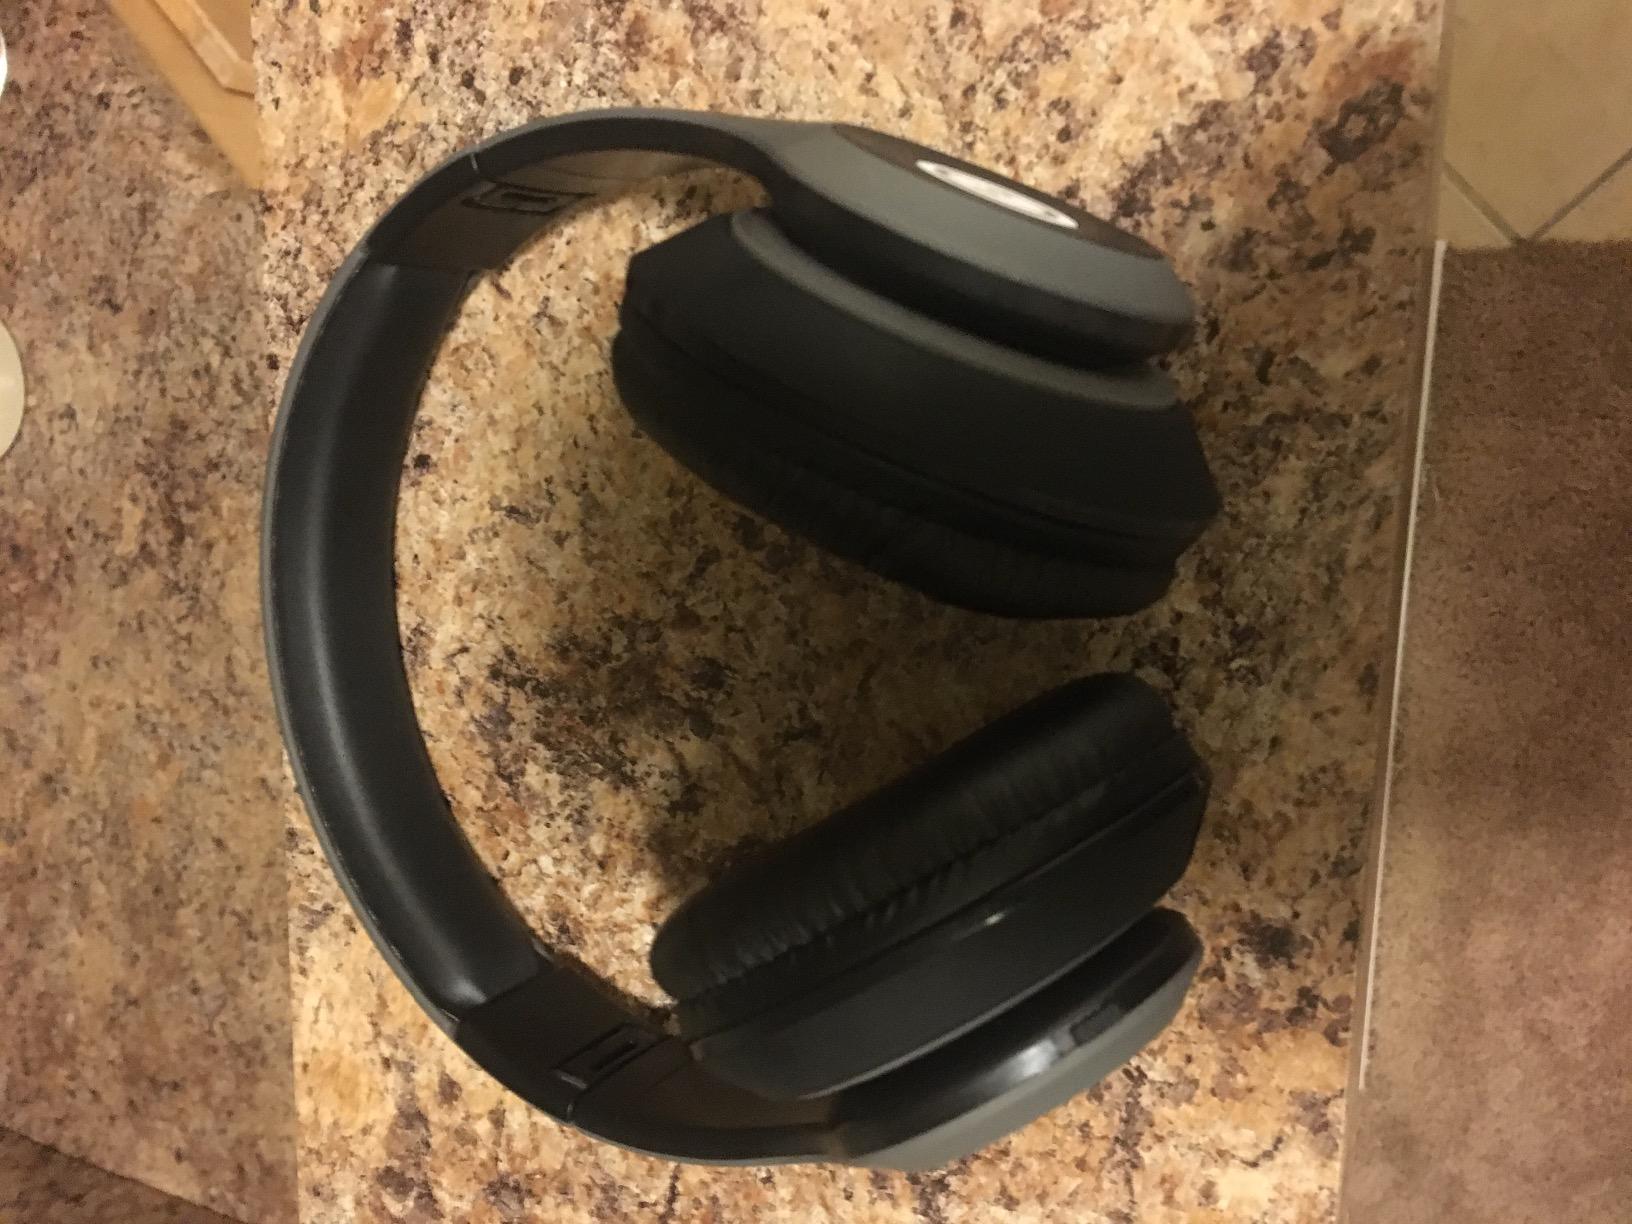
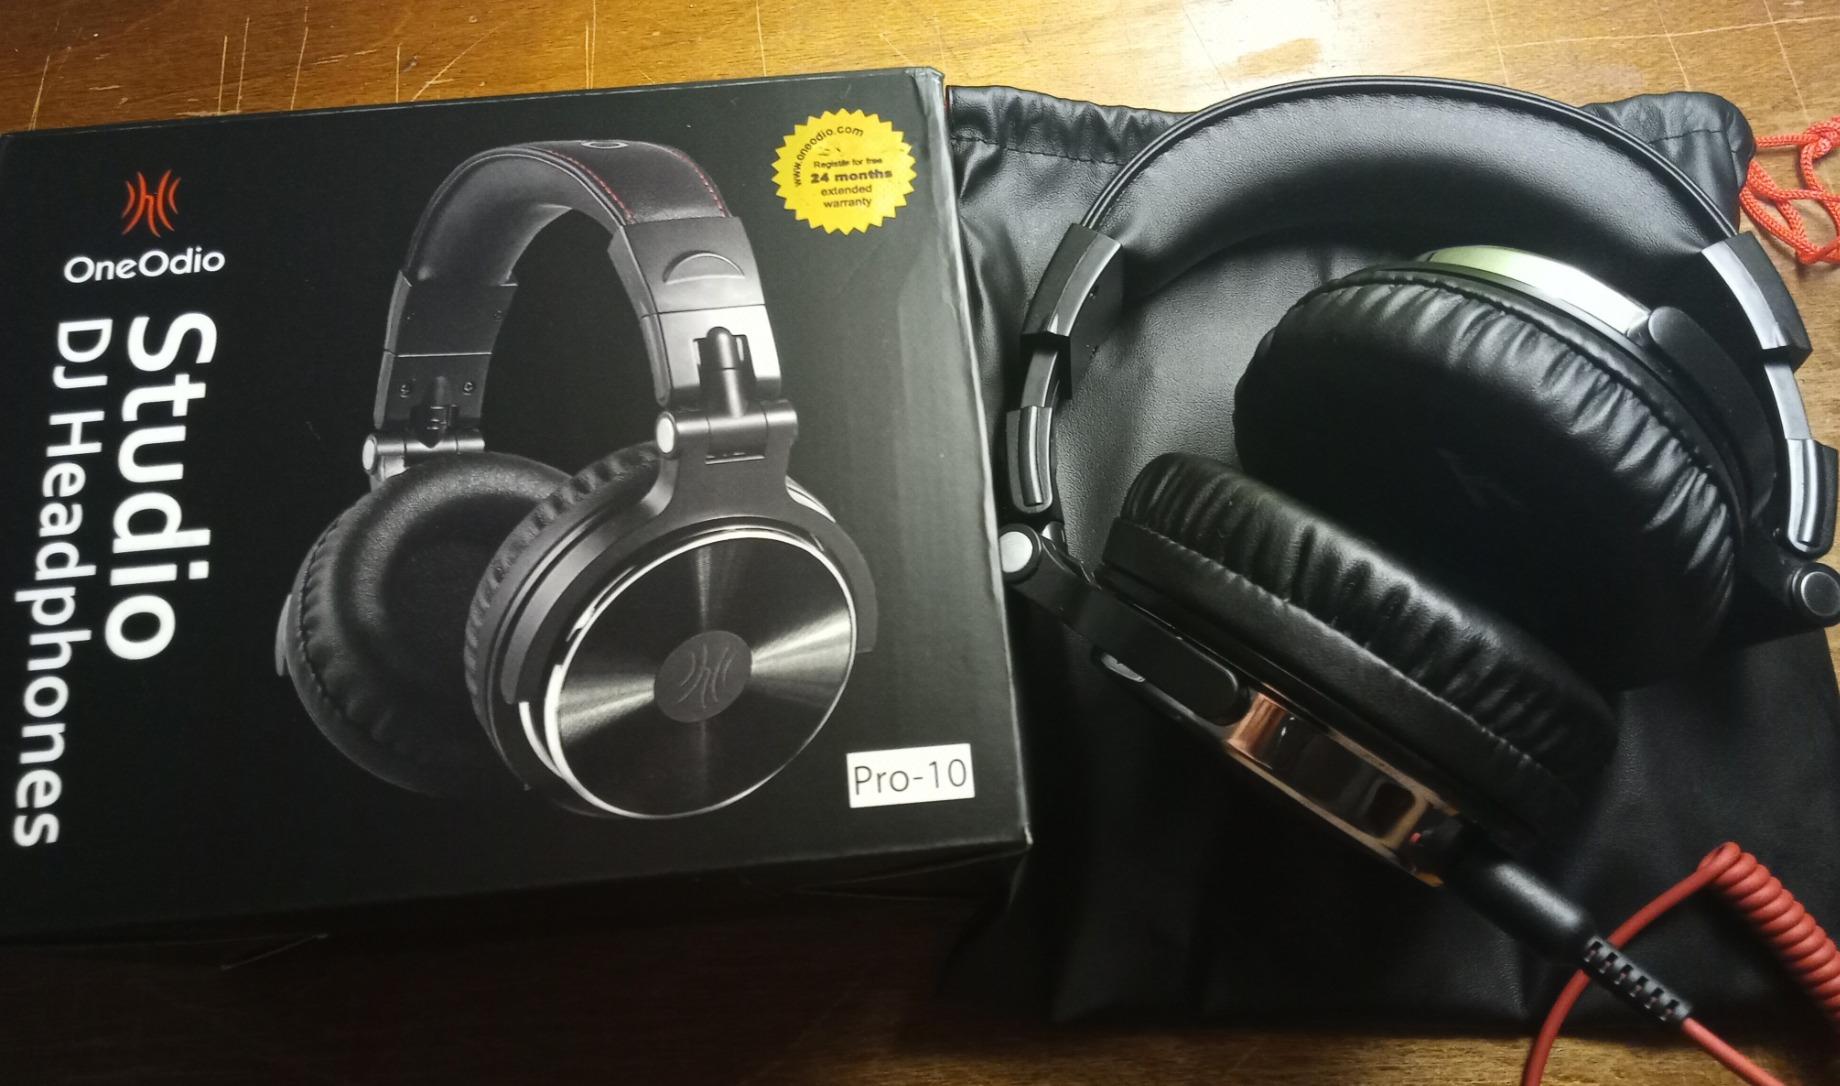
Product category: headphones
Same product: no